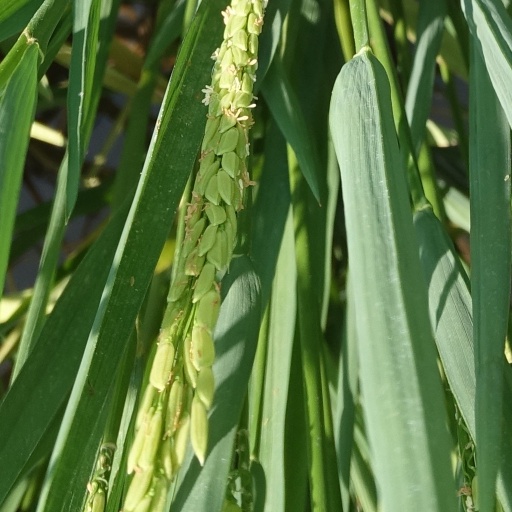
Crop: rice